Gerard John Schaefer

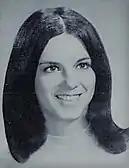
Barbara Ann Wilcox

Three months later, on January 11, 1973, hitchhikers Collete Marie Goodenough and Barbara Ann Wilcox (both 19) disappeared while hitchhiking from Sioux City, Iowa, to Florida. Both were last seen alive in Biloxi, Mississippi. Their disappearances occurred while Schaefer remained free prior to beginning his sentence for the abductions of Trotter and Wells. He is known to have made a long-distance phone call from Cedar Rapids, Iowa, to his Florida residence shortly before Goodenough and Wilcox's disappearance, and may have encountered the two while returning to Florida. Their scattered skeletal remains were discovered close to a large tree and an orange crate in January 1977. Both victims had been bound together with baling wire, and impressions upon the tree branches—coupled with the actual positioning of the orange crate—indicate one or both victims had been suspended from the tree as their murderer sat or stood upon the orange crate.